Internet censorship circumvention

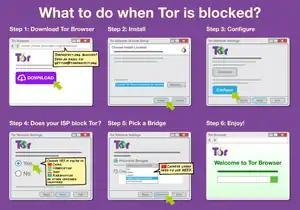
Instructions for using Tor's pluggable transports, which employ traffic obfuscation techniques to increase censorship resistance

A censor may be able to detect and block the use of circumvention tools through deep packet inspection. Ongoing work aims to make circumvention tools less detectable in several ways: randomizing the traffic; attempting to mimic a whitelisted protocol; or tunnelling traffic through a whitelisted site by using domain fronting or Tor's codice_7 system. Tor and other circumvention tools have adopted multiple obfuscation techniques that users can employ, depending on the nature of their network connection; these techniques are sometimes called "pluggable transports".